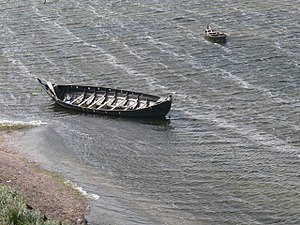
Svenske skibsvrag / F
En nybygget replika af vraget fra et vikingeskib i Foteviken.
Dette er en alfabetisk liste over udenlandske og svenske skibsvrag, der er fundet i Sverige, inklusive den sydøstlige del af Nordsøen og Østersøen. Fartøjet er dateret efter året, hvor de er blevet søsat, forlis eller anden dato af betydning. Derudover findes få vrag af svenske farøjer, som er forulykket udenrigs.